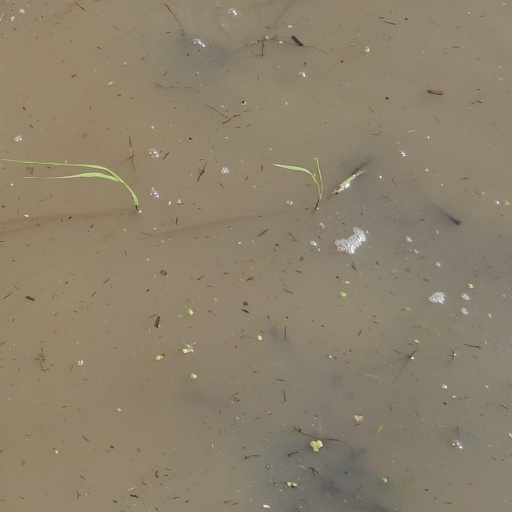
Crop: rice